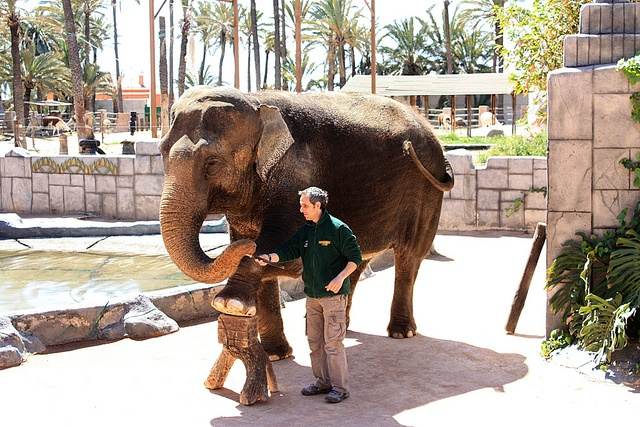
An elephant lifts his trunk and his leg toward a man in a green shirt.
A man holding up an elephants leg in a zoo exhibit.
The adult elephant has it's leg on a stand near the trainer.
A white man playing with an elephant outside
A zoologist assists an elephant in its enclosure.